Samuel Shore (banker)

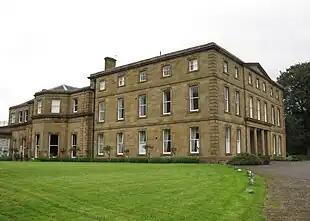
Norton Hall

After travel and study abroad that was cut short in 1757 by the Seven Years' War, Shore married in 1759, and later came into possession of Norton Hall through his wife, Urith Offley. He served as High Sheriff of Derbyshire in 1761.